Channelsea Island

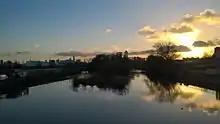
The Channelsea River, pictured in 2017, showing Channelsea Island in the centre of the river

Channelsea Island is a small man-made island in the centre of the Channelsea River in East London, near Three Mills Island in the London Borough of Newham. Before 1965, the area was part of the historic county of Essex.